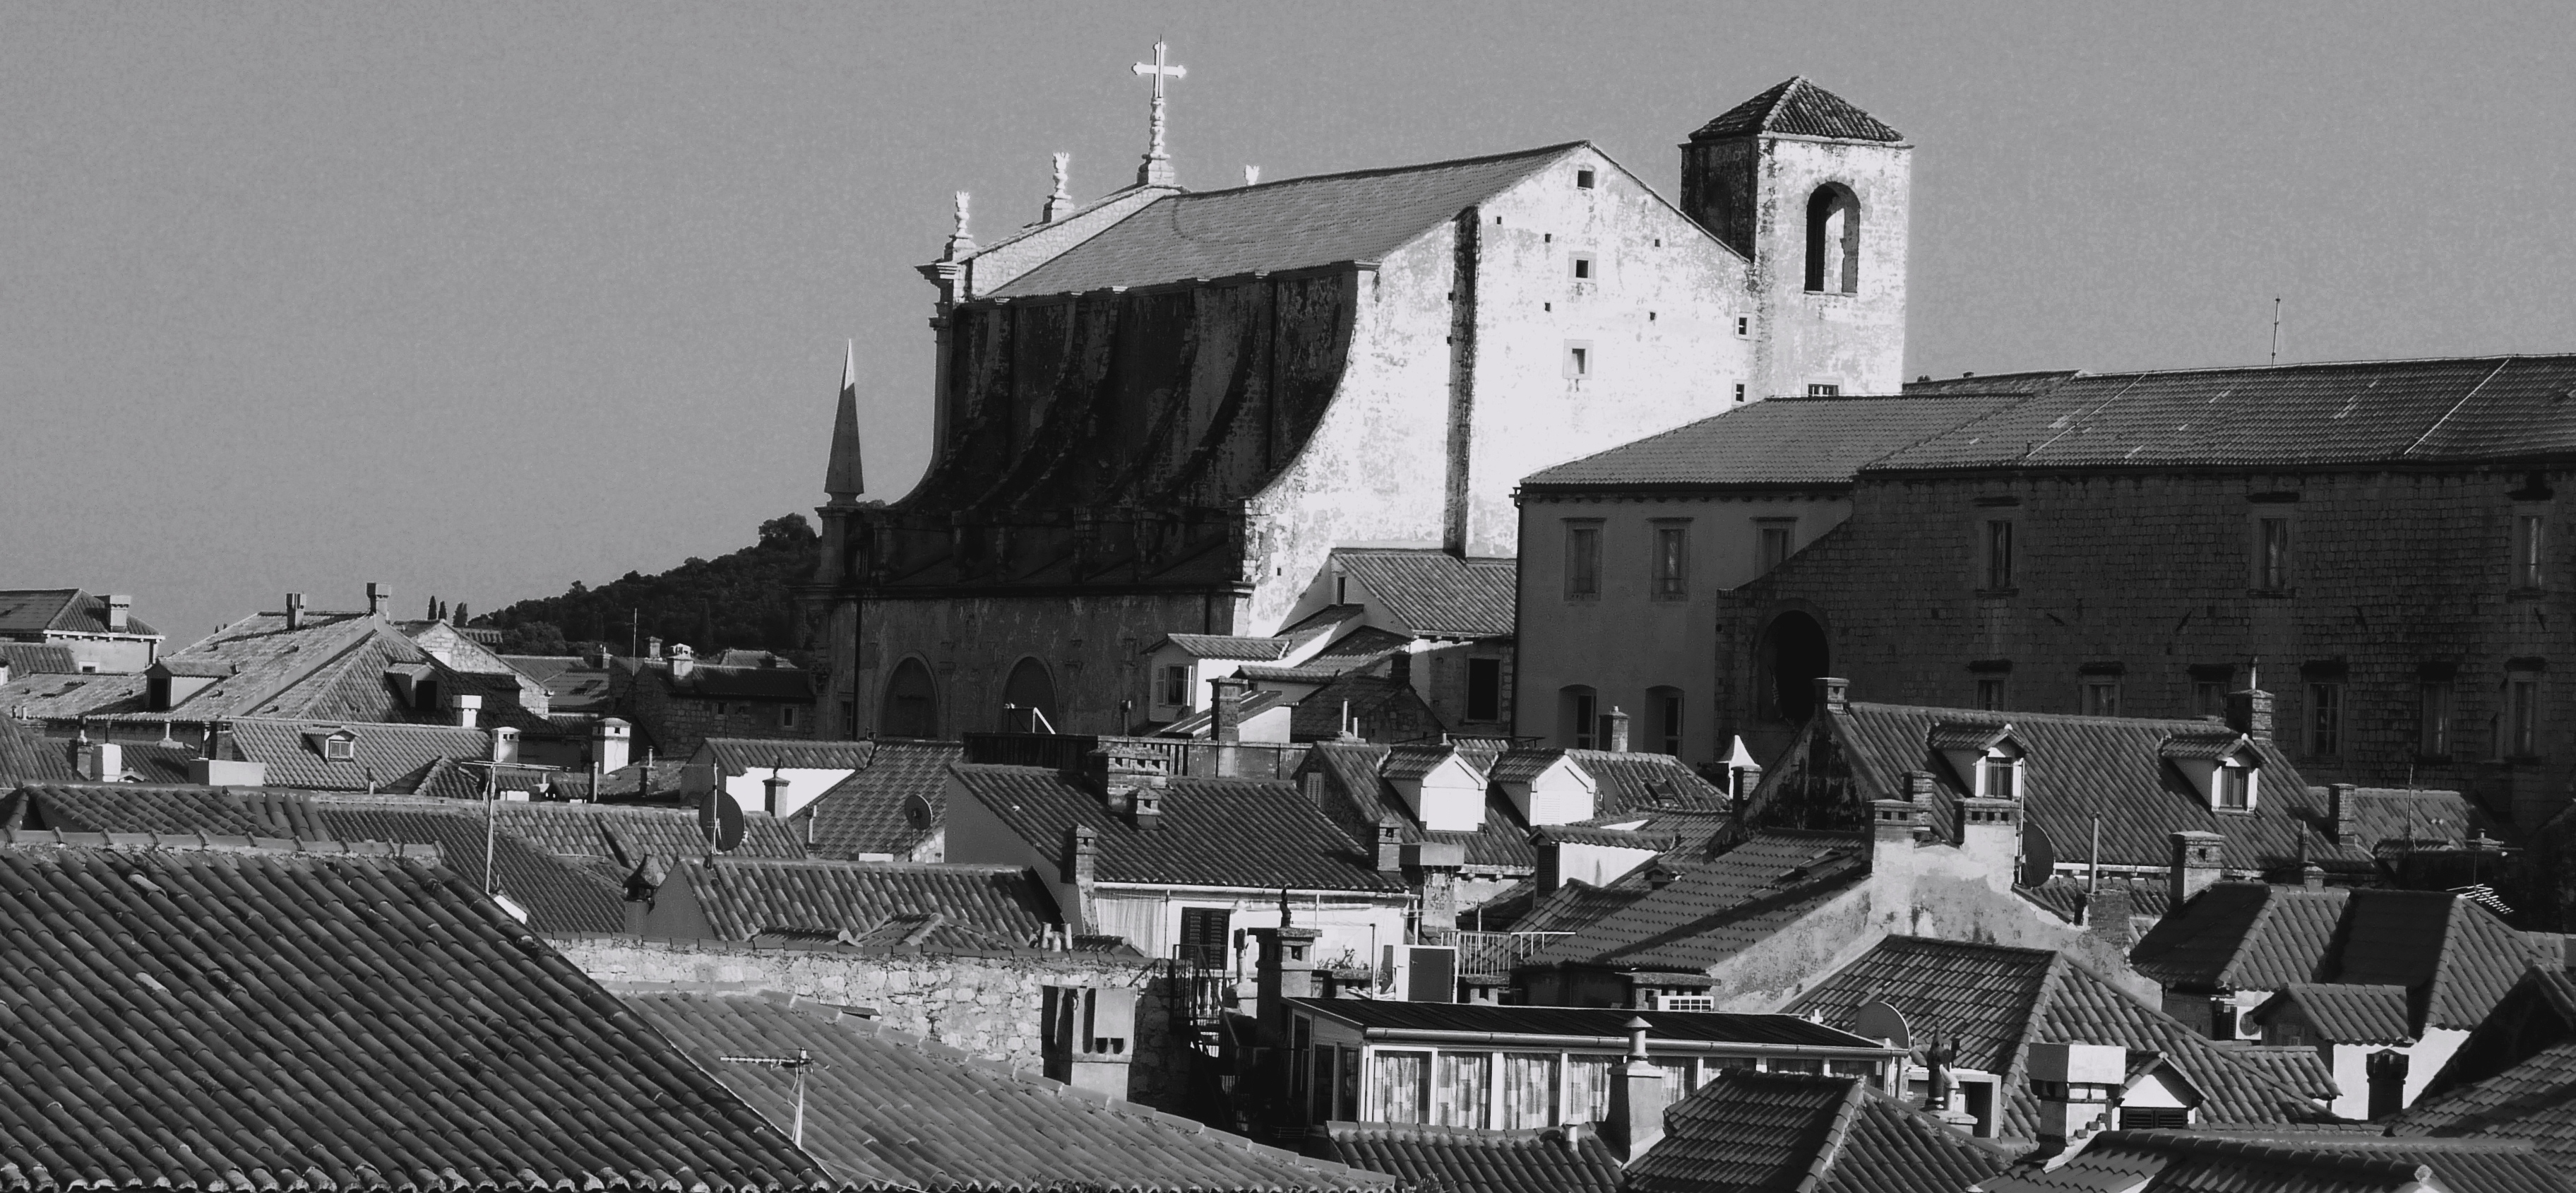
black and white, house, monochrome, history, monochrome photography